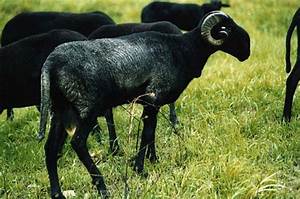
Label: sheep